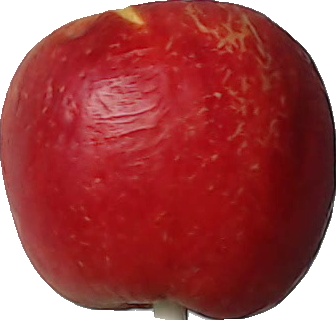
Label: apple_red_yellow_1